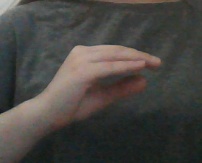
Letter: jeem